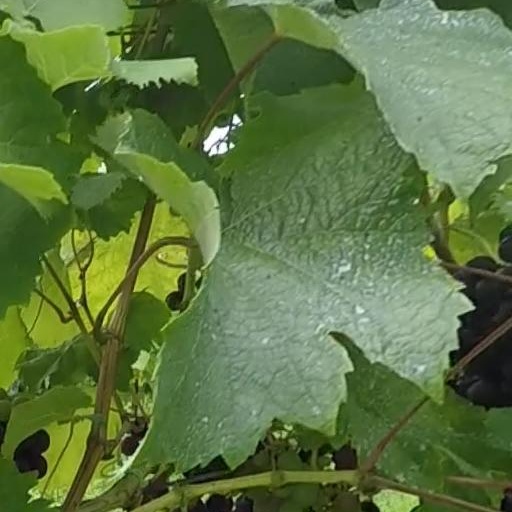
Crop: grape